Alwin Komolong

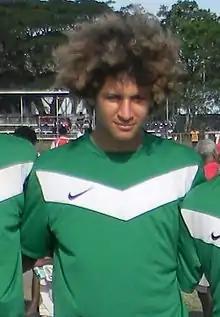
Komolong with POMSOE FC in 2011

Alwin Komolong (born 2 November 1994) is a Papua New Guinean footballer who plays for Queensland Lions of the NPL Queensland, and for the Papua New Guinea national football team. Alwin and his brother Felix have been called one of the strongest central defensive pairings in their region.